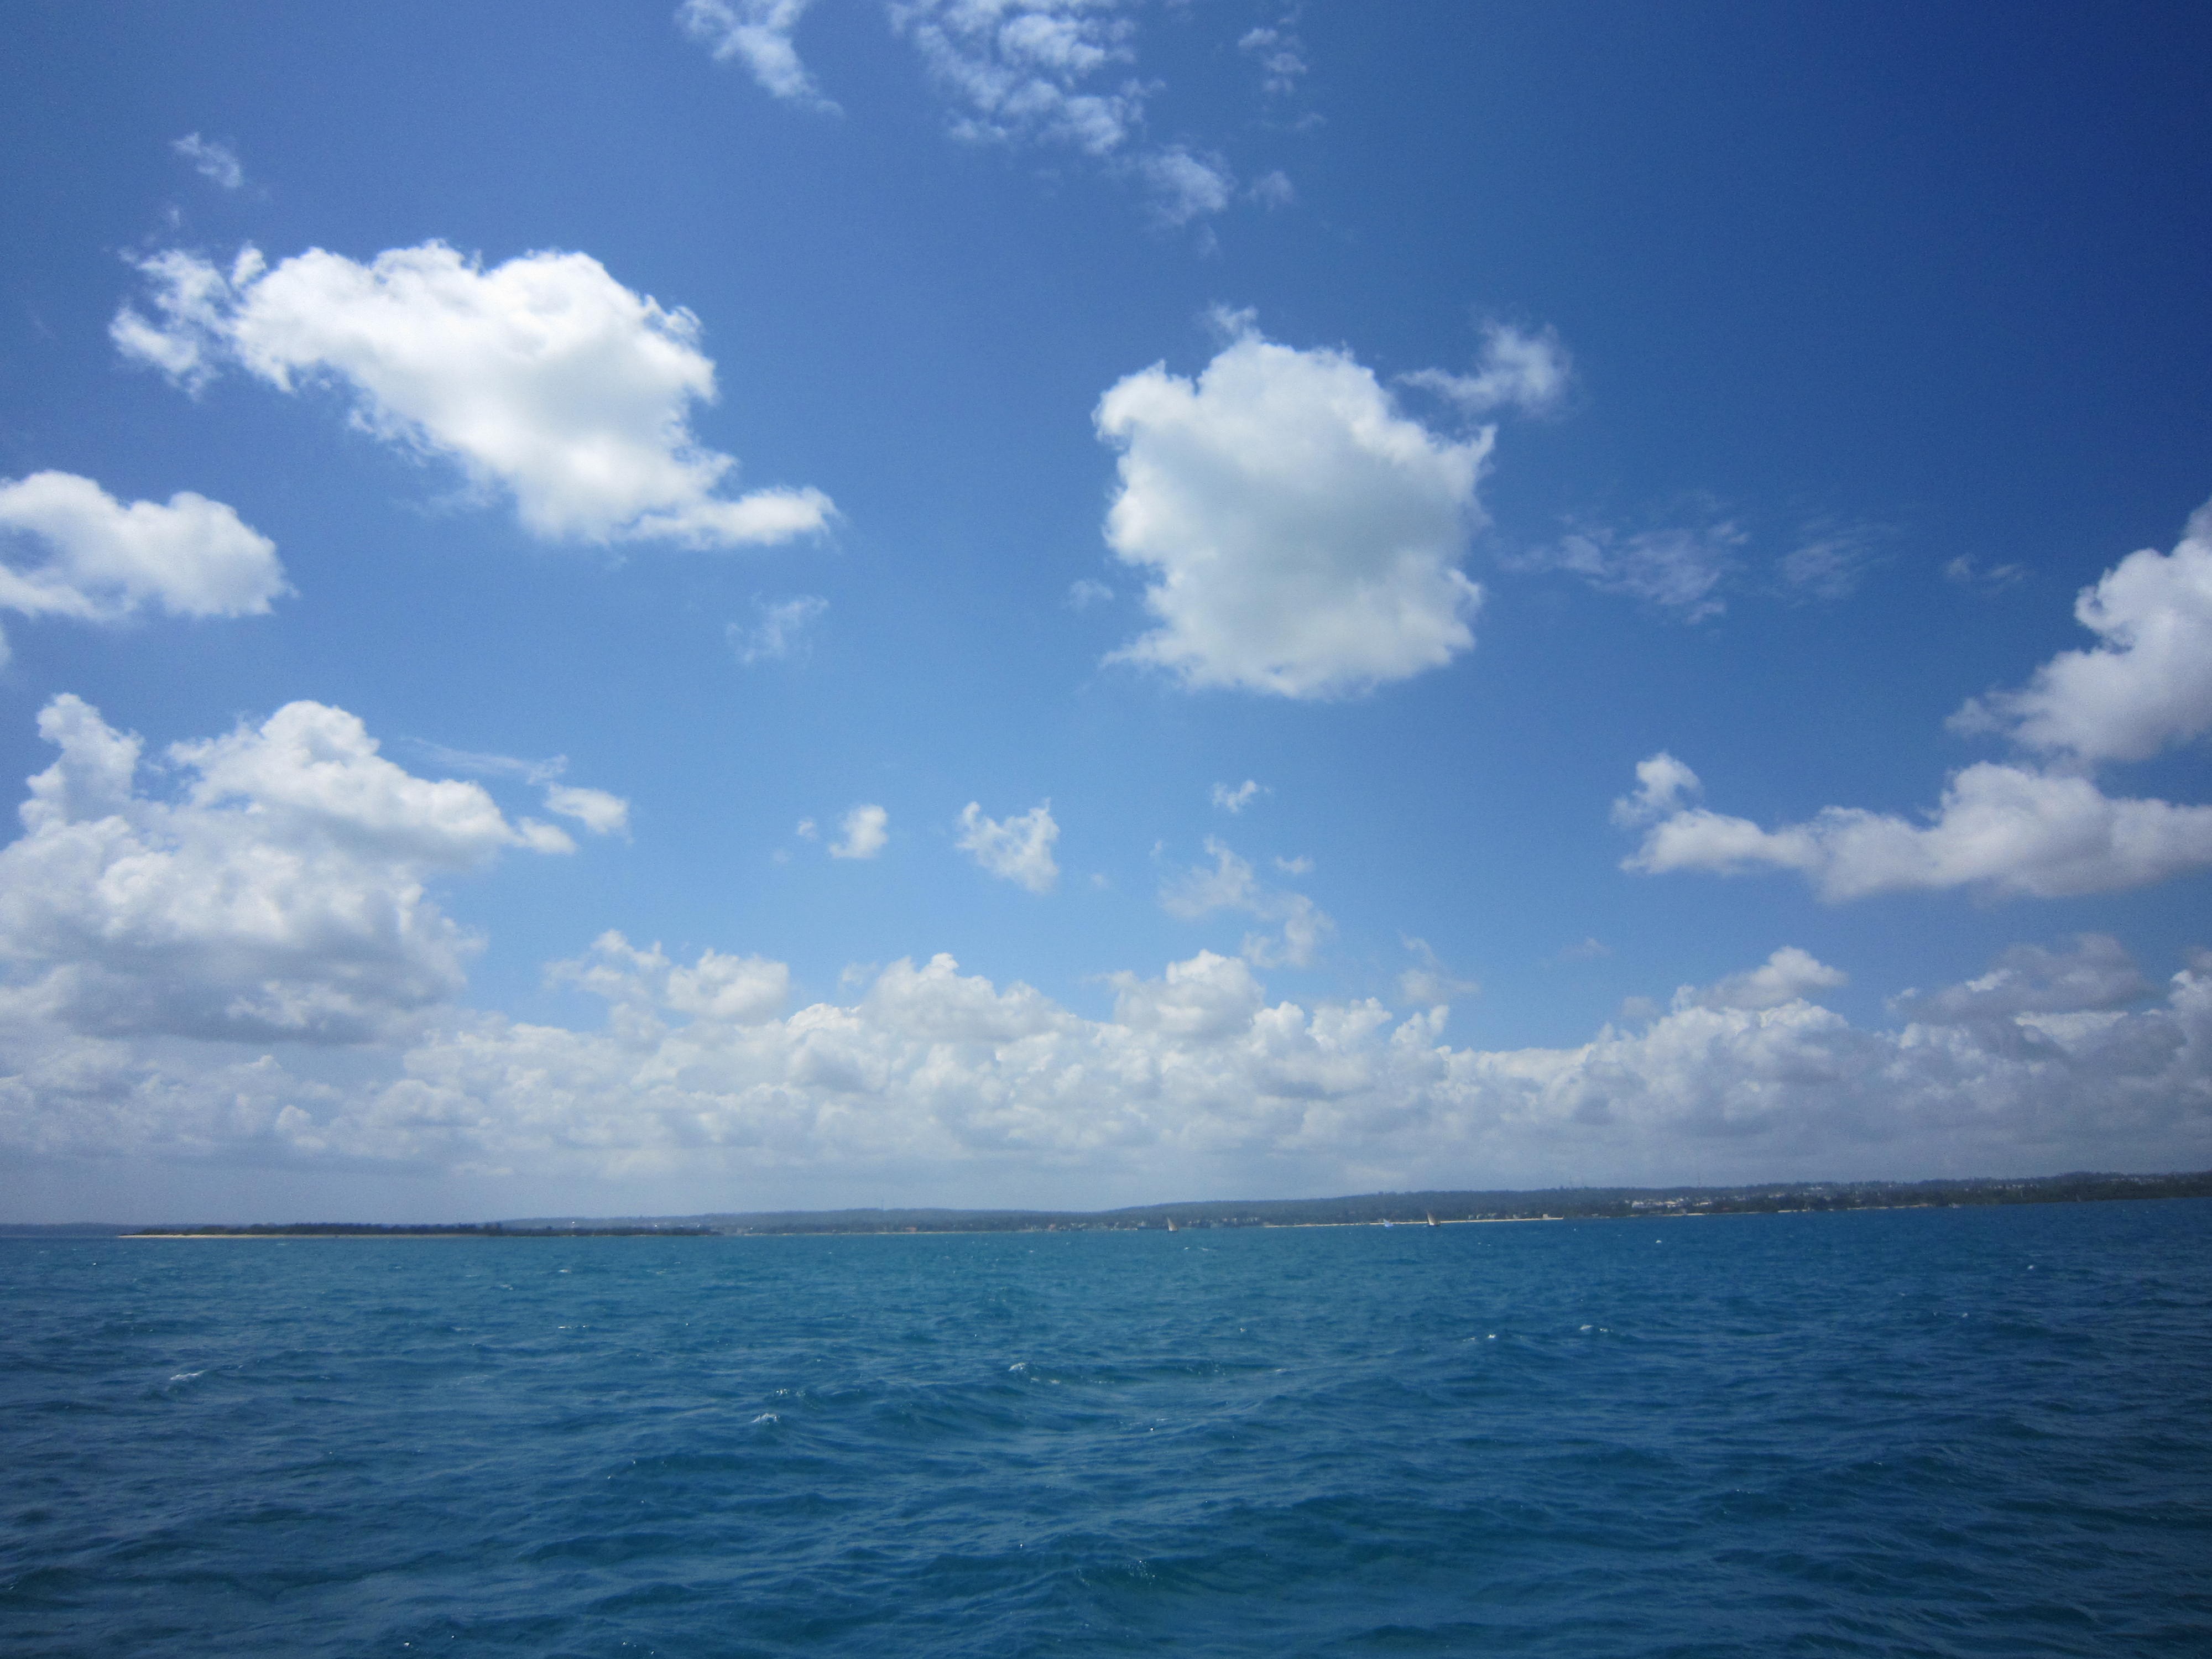
beach, sea, coast, water, nature, outdoor, ocean, horizon, cloud, sky, sunlight, air, wave, coastal, coastline, seaside, environment, vehicle, tranquil, scenic, natural, africa, seascape, weather, cloudscape, body of water, outdoors, clouds, marine, climate, zanzibar, day, cape, meteorology, wind wave